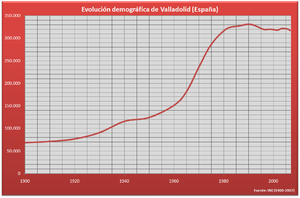
Valladolid est une commune et une ville du Nord-Ouest de l'Espagne, capitale de la province de Valladolid et de la communauté autonome de Castille-et-León. Elle est située à la confluence du Pisuerga et de l'Esgueva. Elle compte une population de 302 884 habitants en 2017, les Vallisolétans.